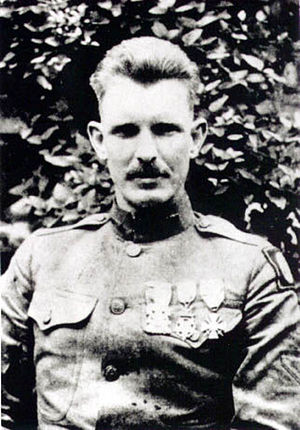
Alvin C. York
Alvin C. York
Alvin C. York, var en amerikansk krigshelt fra første verdenskrig, hvor han blandt andet fik tildelt den højeste amerikanske krigsorden, Medal of Honor, for at lede et angreb på en tysk maskingevær-rede hvor der blev erobret 32 maskingeværer, dræbt 32 tyske soldater og taget 132 fanger. York var korporal på aktionens tidspunkt og blev hjemsendt med rang af sergent.